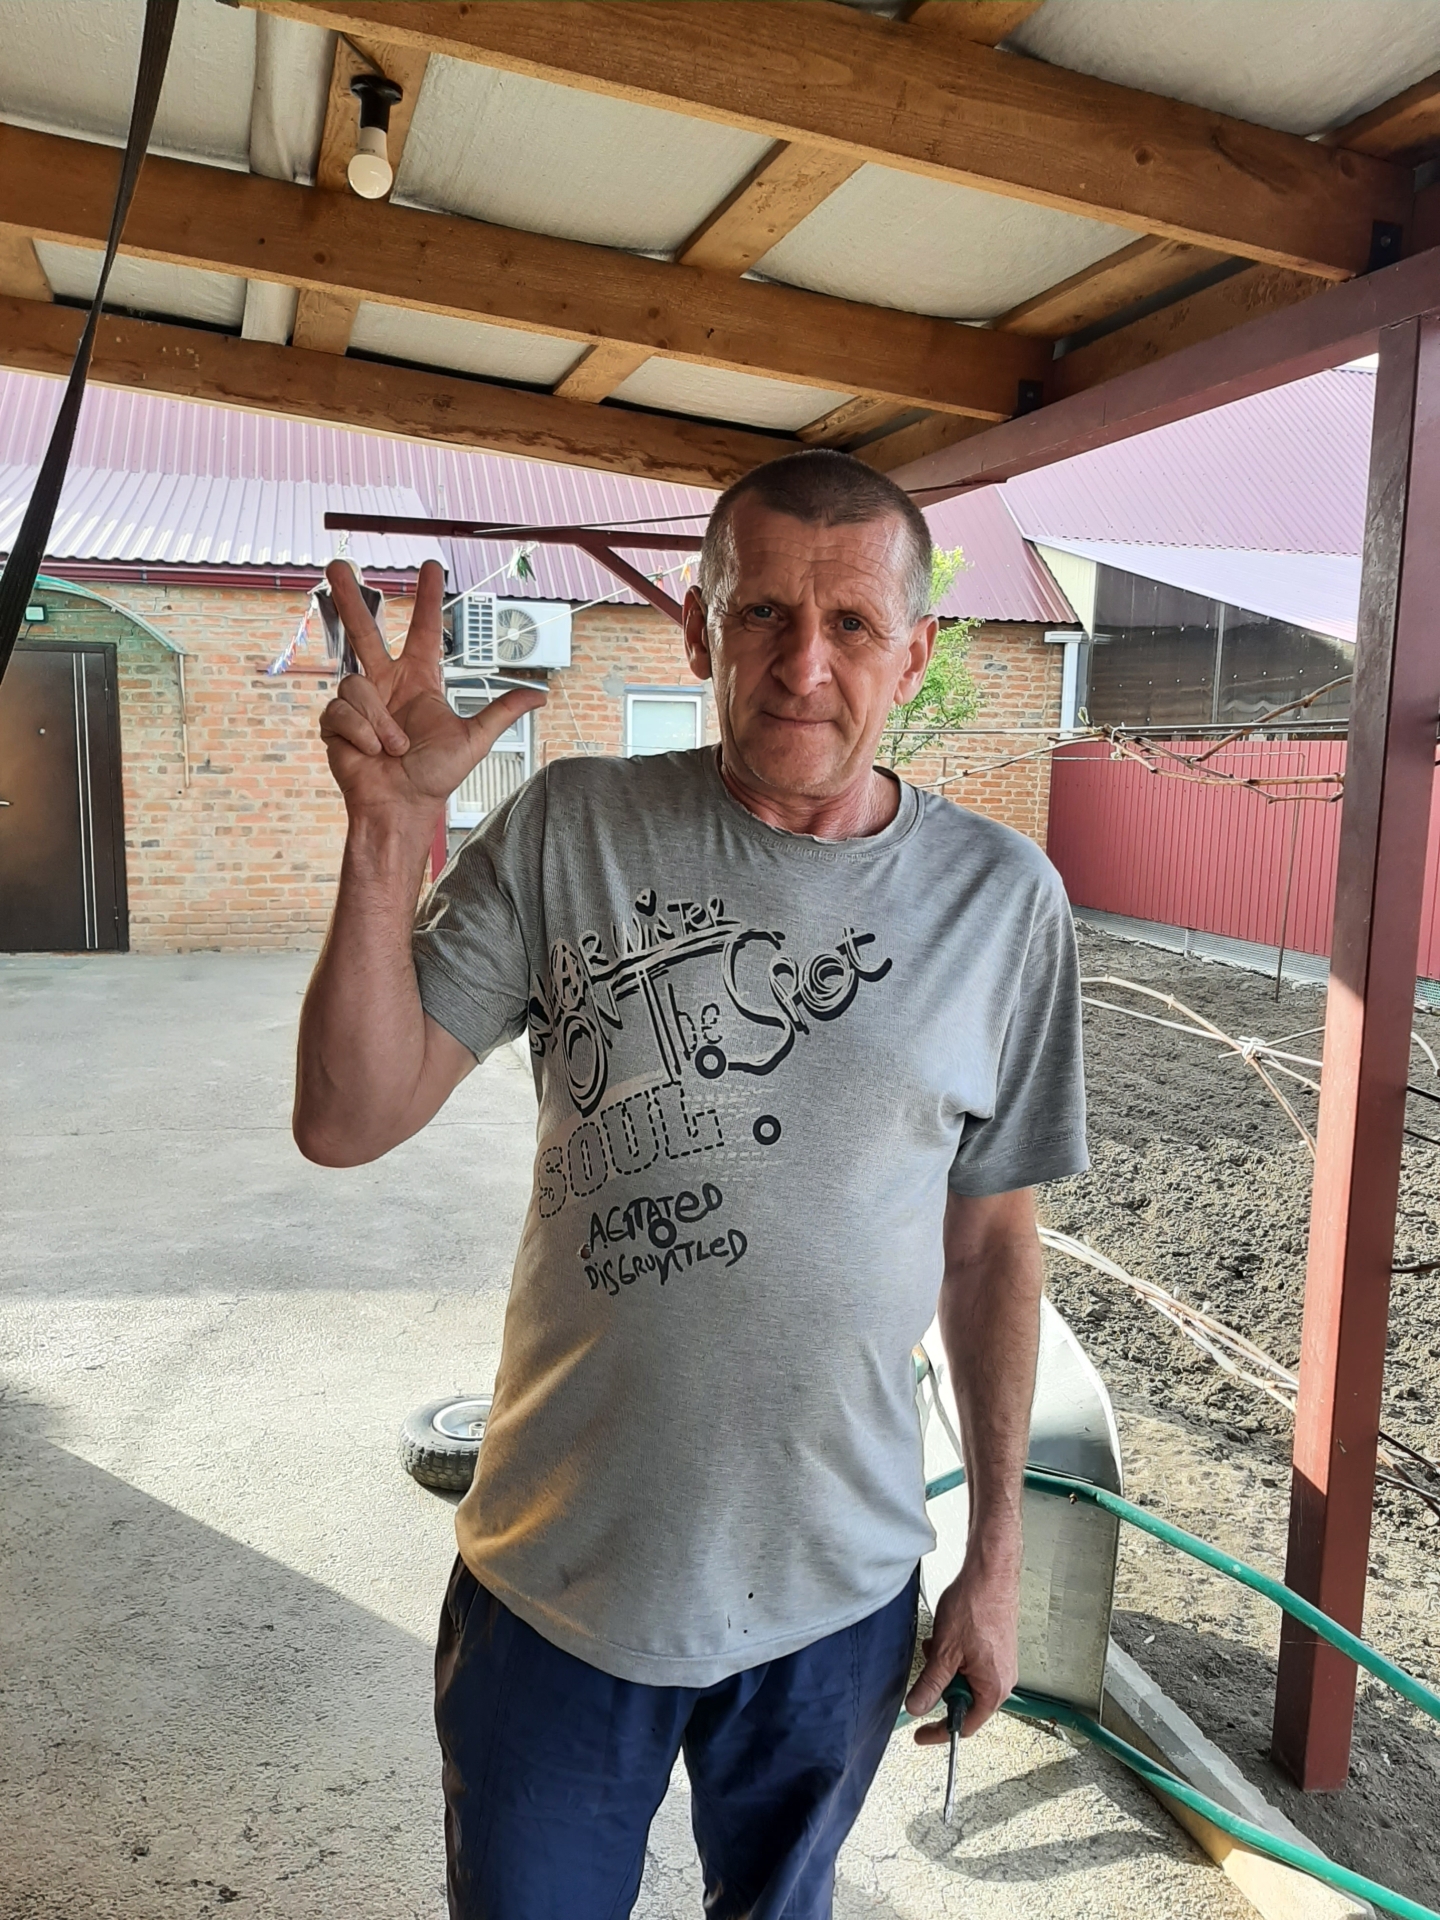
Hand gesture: three2